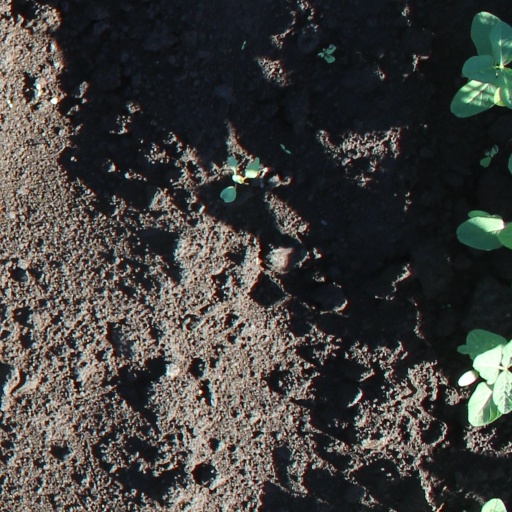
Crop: soybean